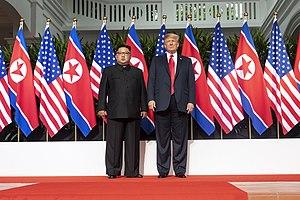
Le sommet entre la Corée du Nord et les États-Unis à Singapour consiste en la rencontre entre Donald Trump et Kim Jong-un, respectivement président des États-Unis et dirigeant suprême de la Corée du Nord. Il s'agit d'un sommet politique entre les deux chefs d’États qui a lieu à Singapour le 12 juin 2018.